C. J. Drummond

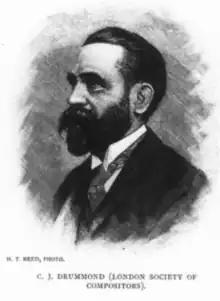
C. J. Drummond in 1890

Charles James Drummond (30 July 1848 – 10 February 1929) was a British trade union leader.